Hale Formation

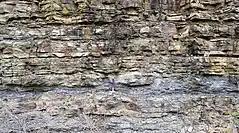
Outcrop of the Cane Hill Member of the Hale Formation

The Hale Formation is a geologic formation in northern Arkansas that dates to the Morrowan Series of the early Pennsylvanian. The Hale Formation has two named members: the Cane Hill and the Prairie Grove Members. The lower member is the Cane Hill, a primarily sandstone and shale interval that unconformably overlies the Mississippian-age Pitkin Formation. The upper member, the Prairie Grove Member, is predominately limestone and conformably underlies the Bloyd Formation.